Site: brandenburg
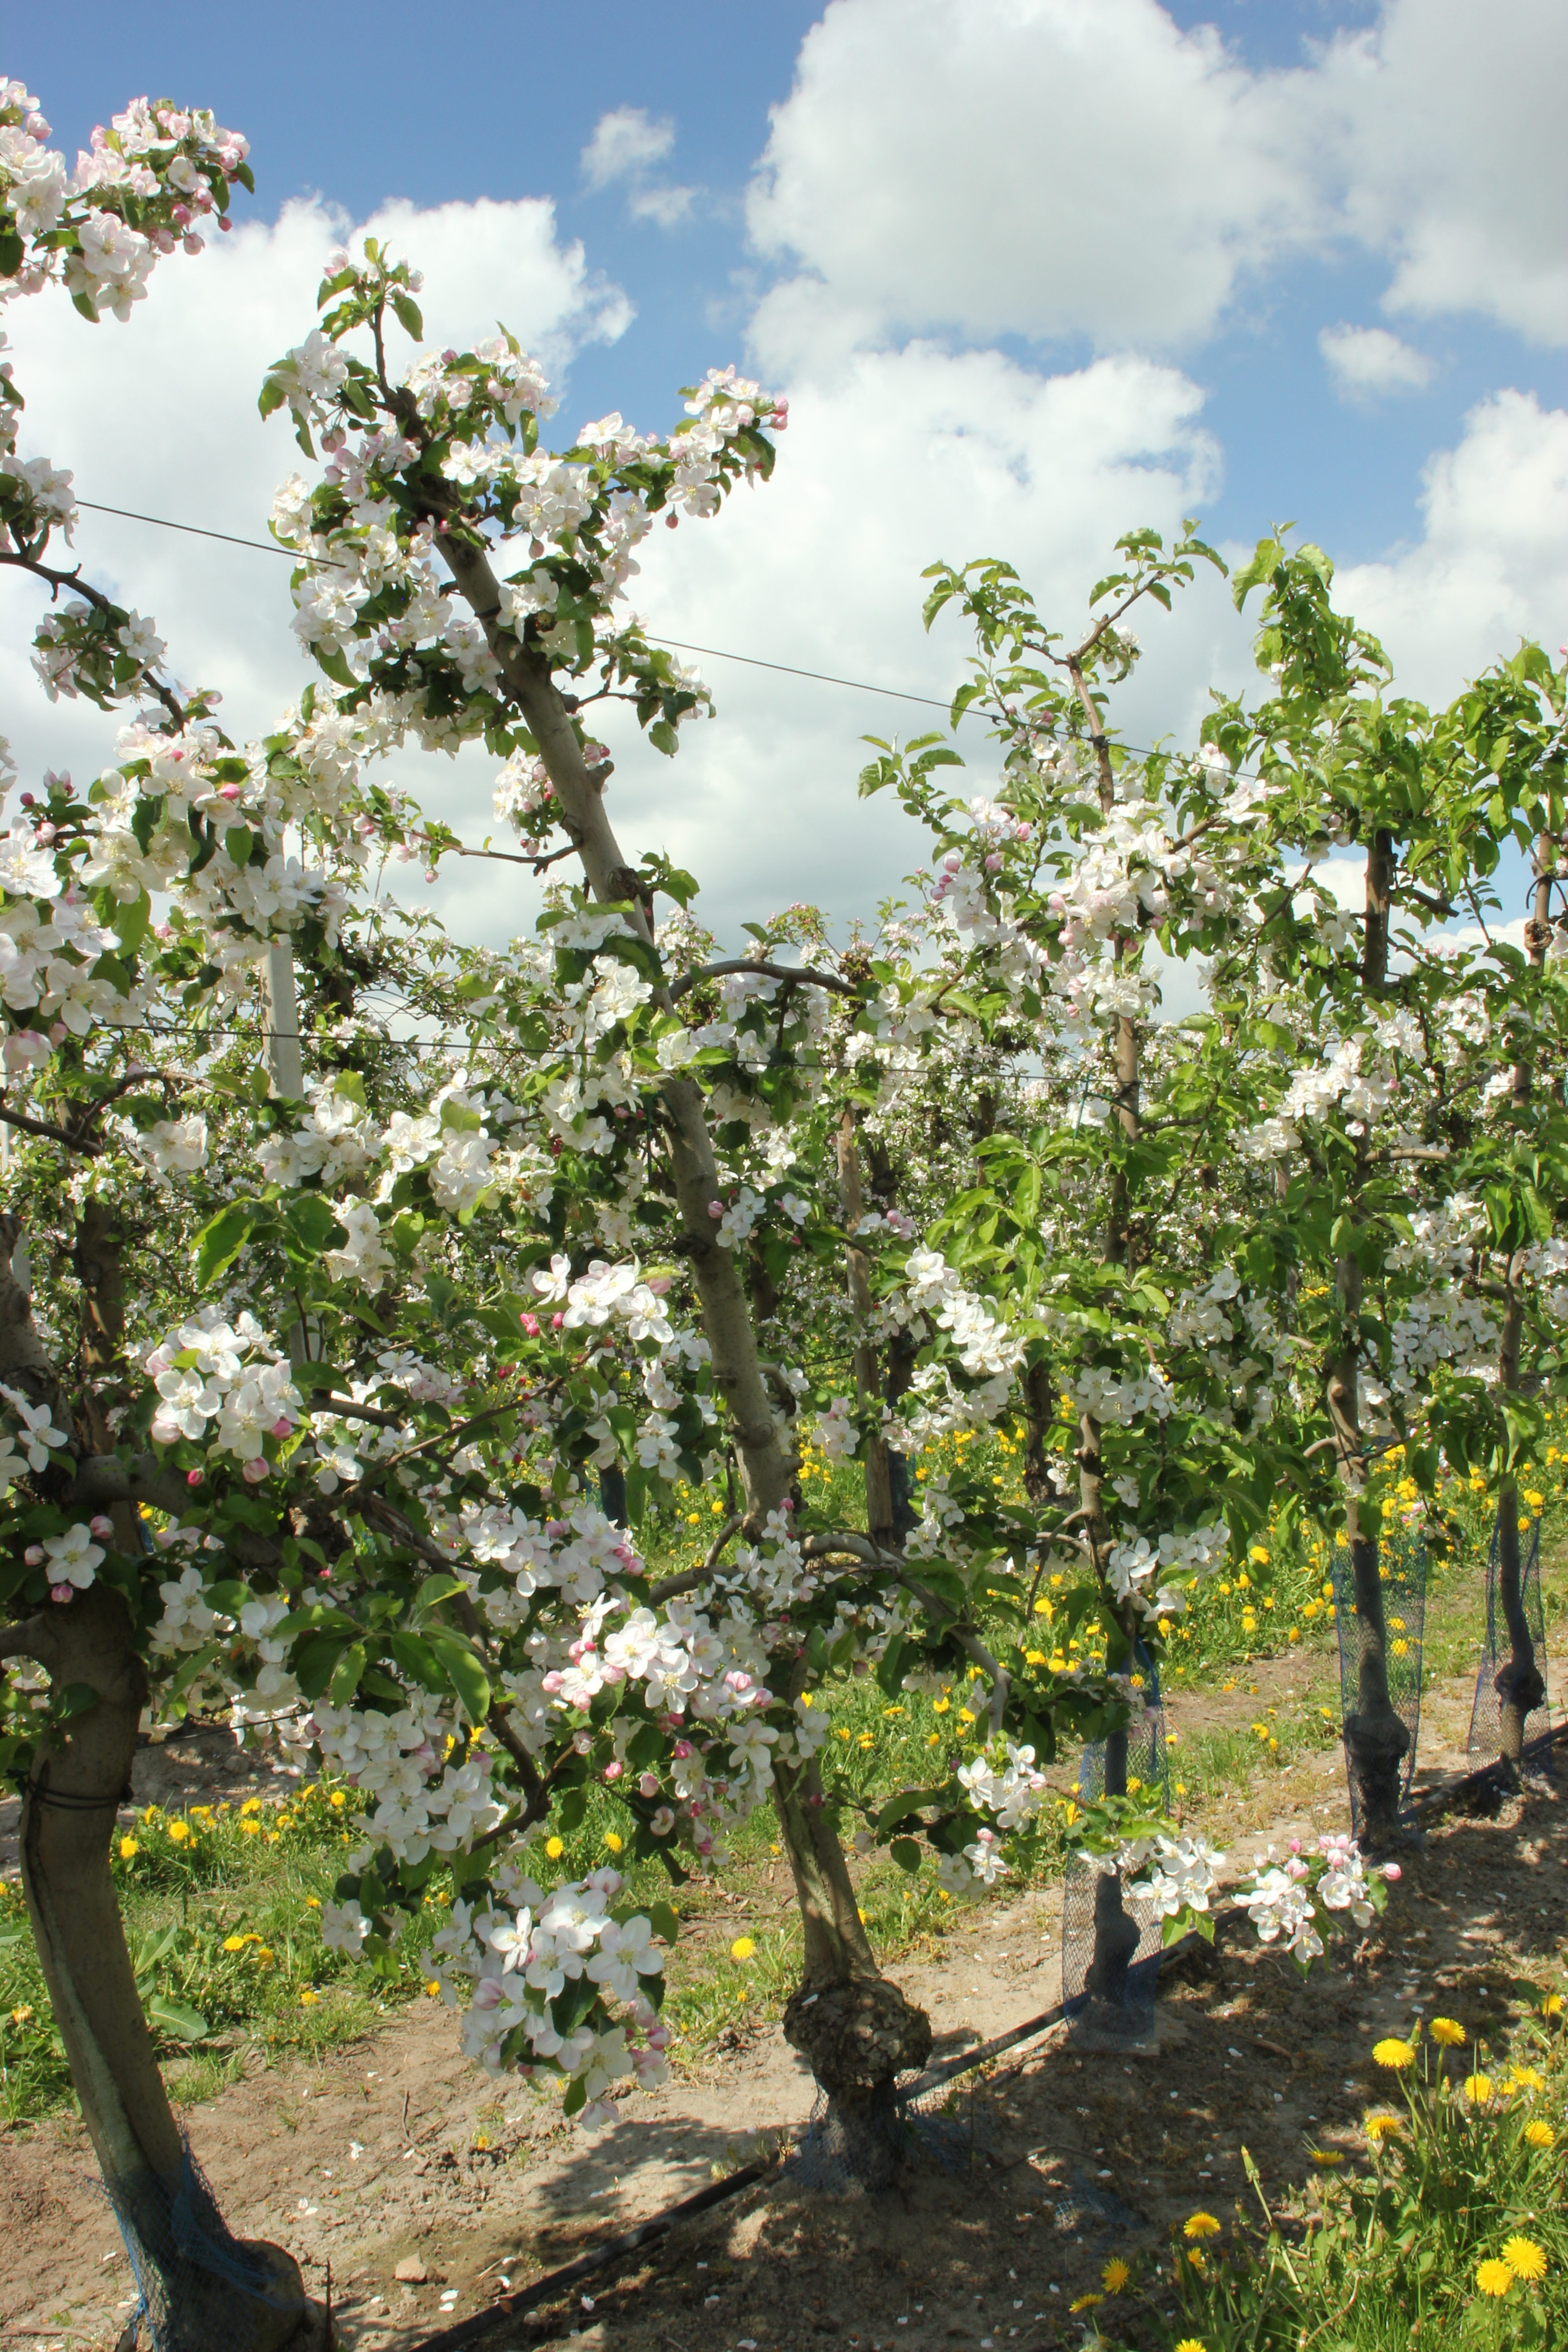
Growth stage (BBCH 65): Flowering